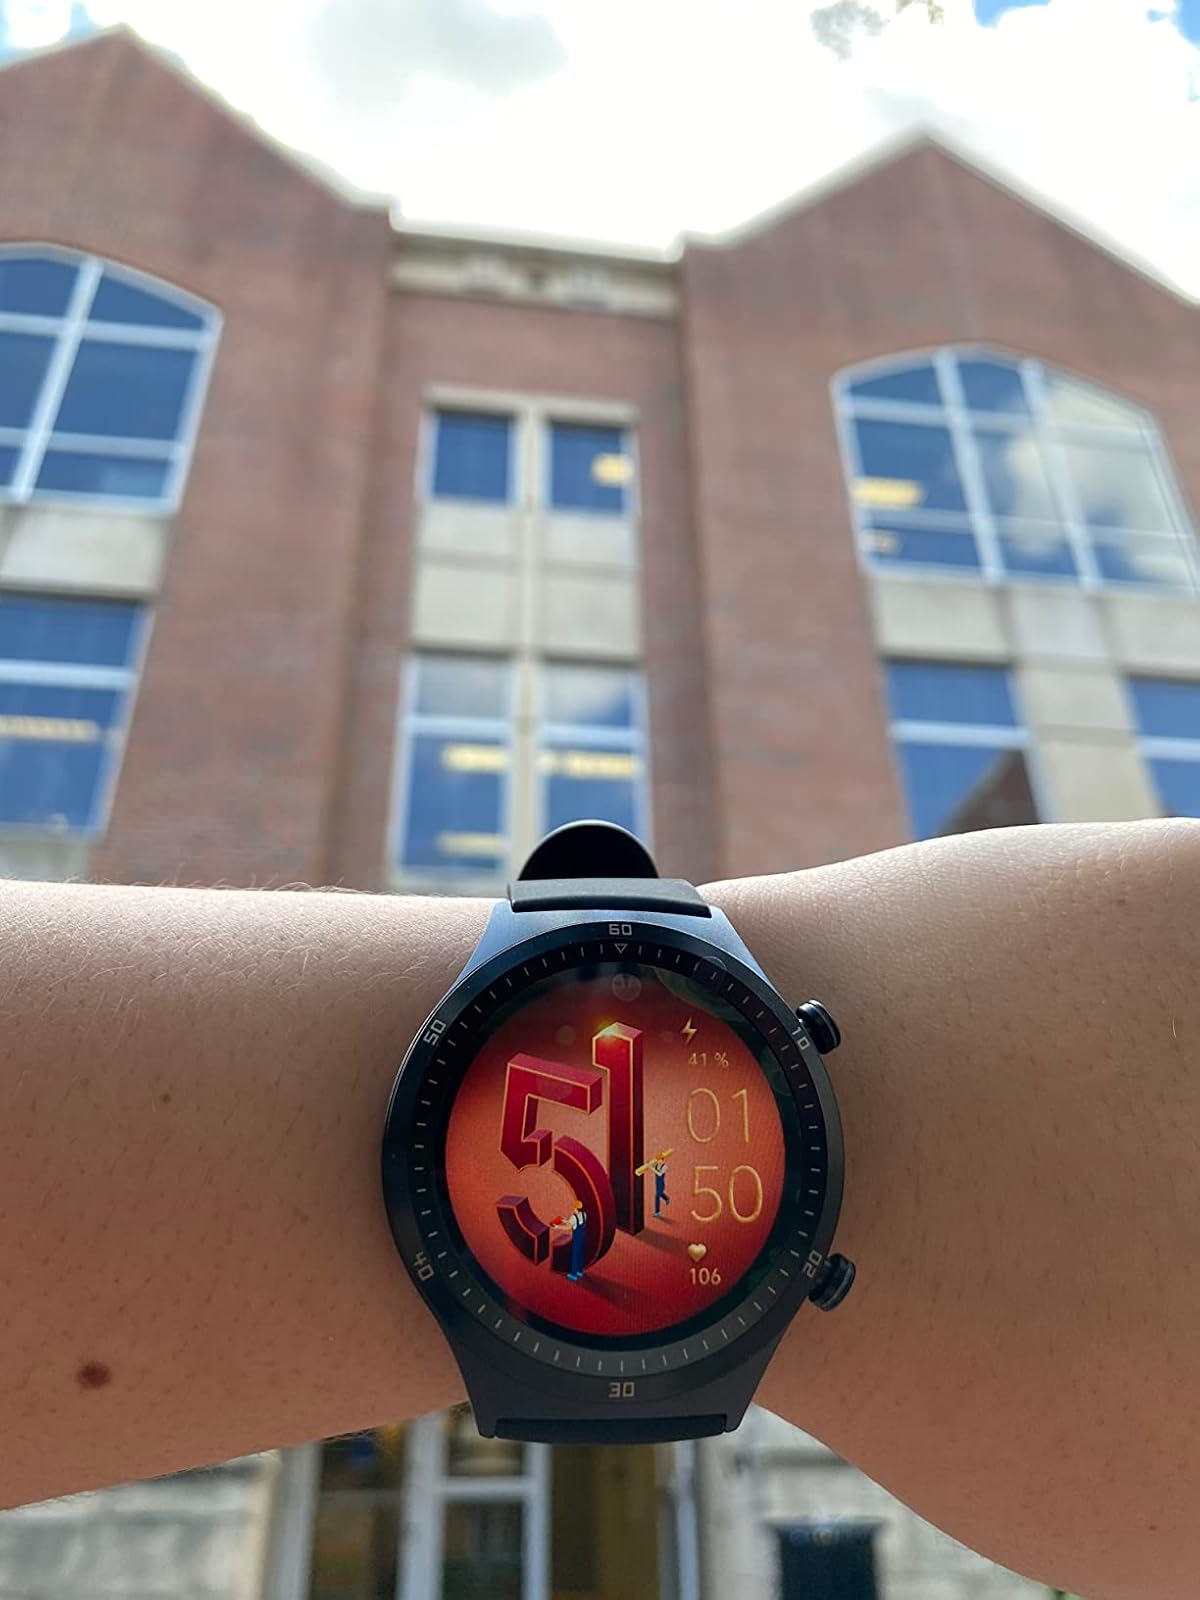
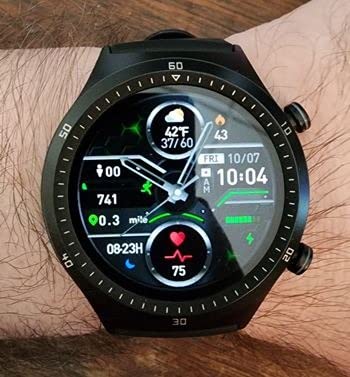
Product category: smartwatch
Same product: yes